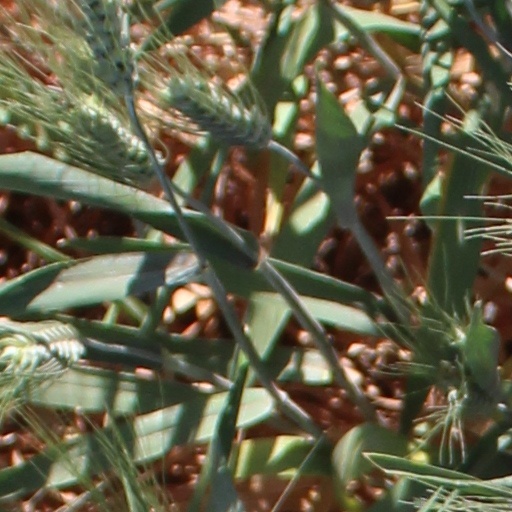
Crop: wheat